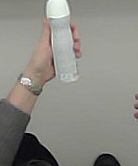
Product: rexona_spray